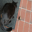
Label: cat